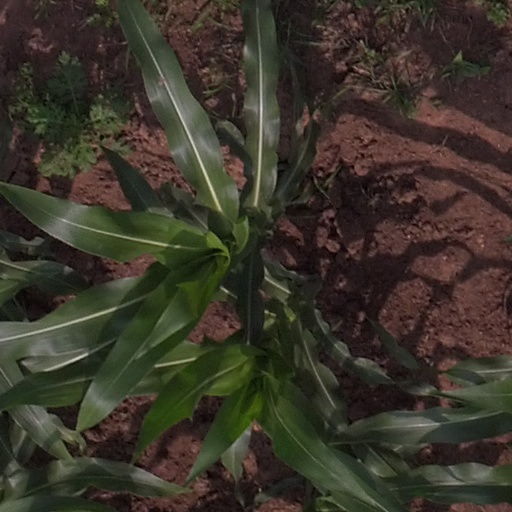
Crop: maize; corn